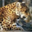
Label: leopard